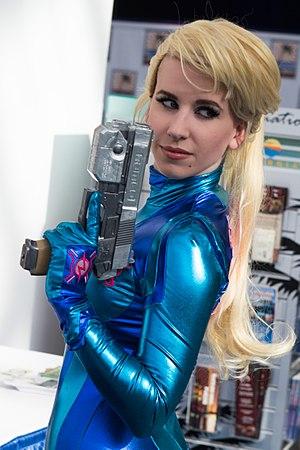
Metroid: Other M est un jeu d'action-aventure développé en collaboration entre Team Ninja et Nintendo, qui le publie en 2010 sur Wii en Amérique du Nord, au Japon puis en Europe. C'est un jeu de la série Metroid dont les événements prennent place entre Super Metroid et Metroid: Fusion. Le joueur incarne la chasseuse de primes intergalactique Samus Aran qui enquête au cœur de l'épave de la station spatiale, avec la section d'assaut de la Fédération Galactique, dans laquelle figure son ancien officier Adam Malkovich.
Metroid est une série de jeux vidéo d'action-aventure se déroulant dans un univers de science-fiction, créée par Nintendo et publiée pour la première fois en 1986. Elle est tout d'abord produite en interne par le studio Nintendo R&D1, notamment avec Intelligent Systems, et son concept non-linéaire est agrémenté de phases de jeu de plates-formes en deux dimensions dans un univers sombre principalement influencé par la série de films Alien. Il combine le gameplay de jeu de plates-formes de Super Mario Bros. et de jeu d'action-aventure de The Legend of Zelda. Celui-ci est à la fois centré sur la recherche d'items et sur le déblocage progressif des armes, des équipements et des zones. Chaque jeu se déroule habituellement dans un dédale de couloirs horizontaux et verticaux constituant des zones interconnectées par des ascenseurs, des portes et des passages secrets dans lesquels le protagoniste s'oppose armes à la main à des ennemis hostiles.